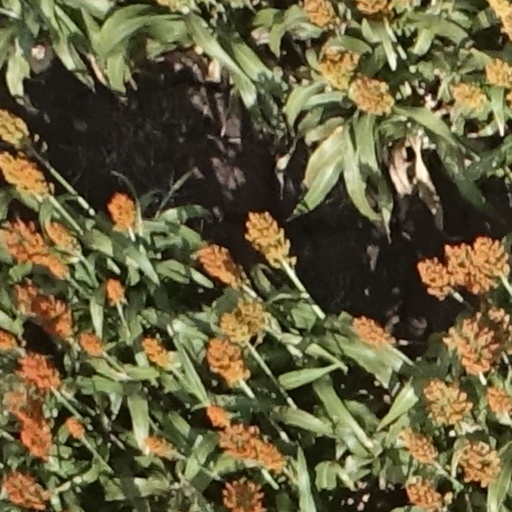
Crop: sorghum